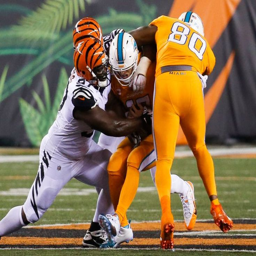
american football player , center , is sacked by american football defensive tackle during the second half of a football game